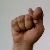
The image shows a hand gesture representing the letter 'T' in Indian Sign Language.